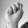
ASL letter: N